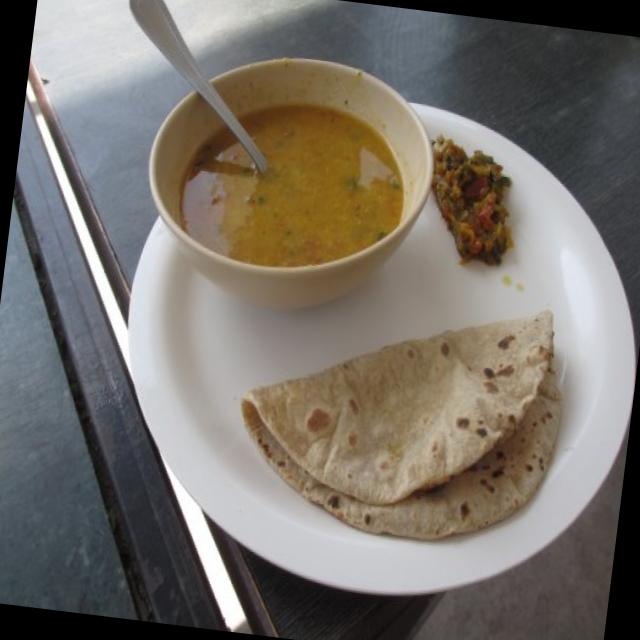
Dish: chapati